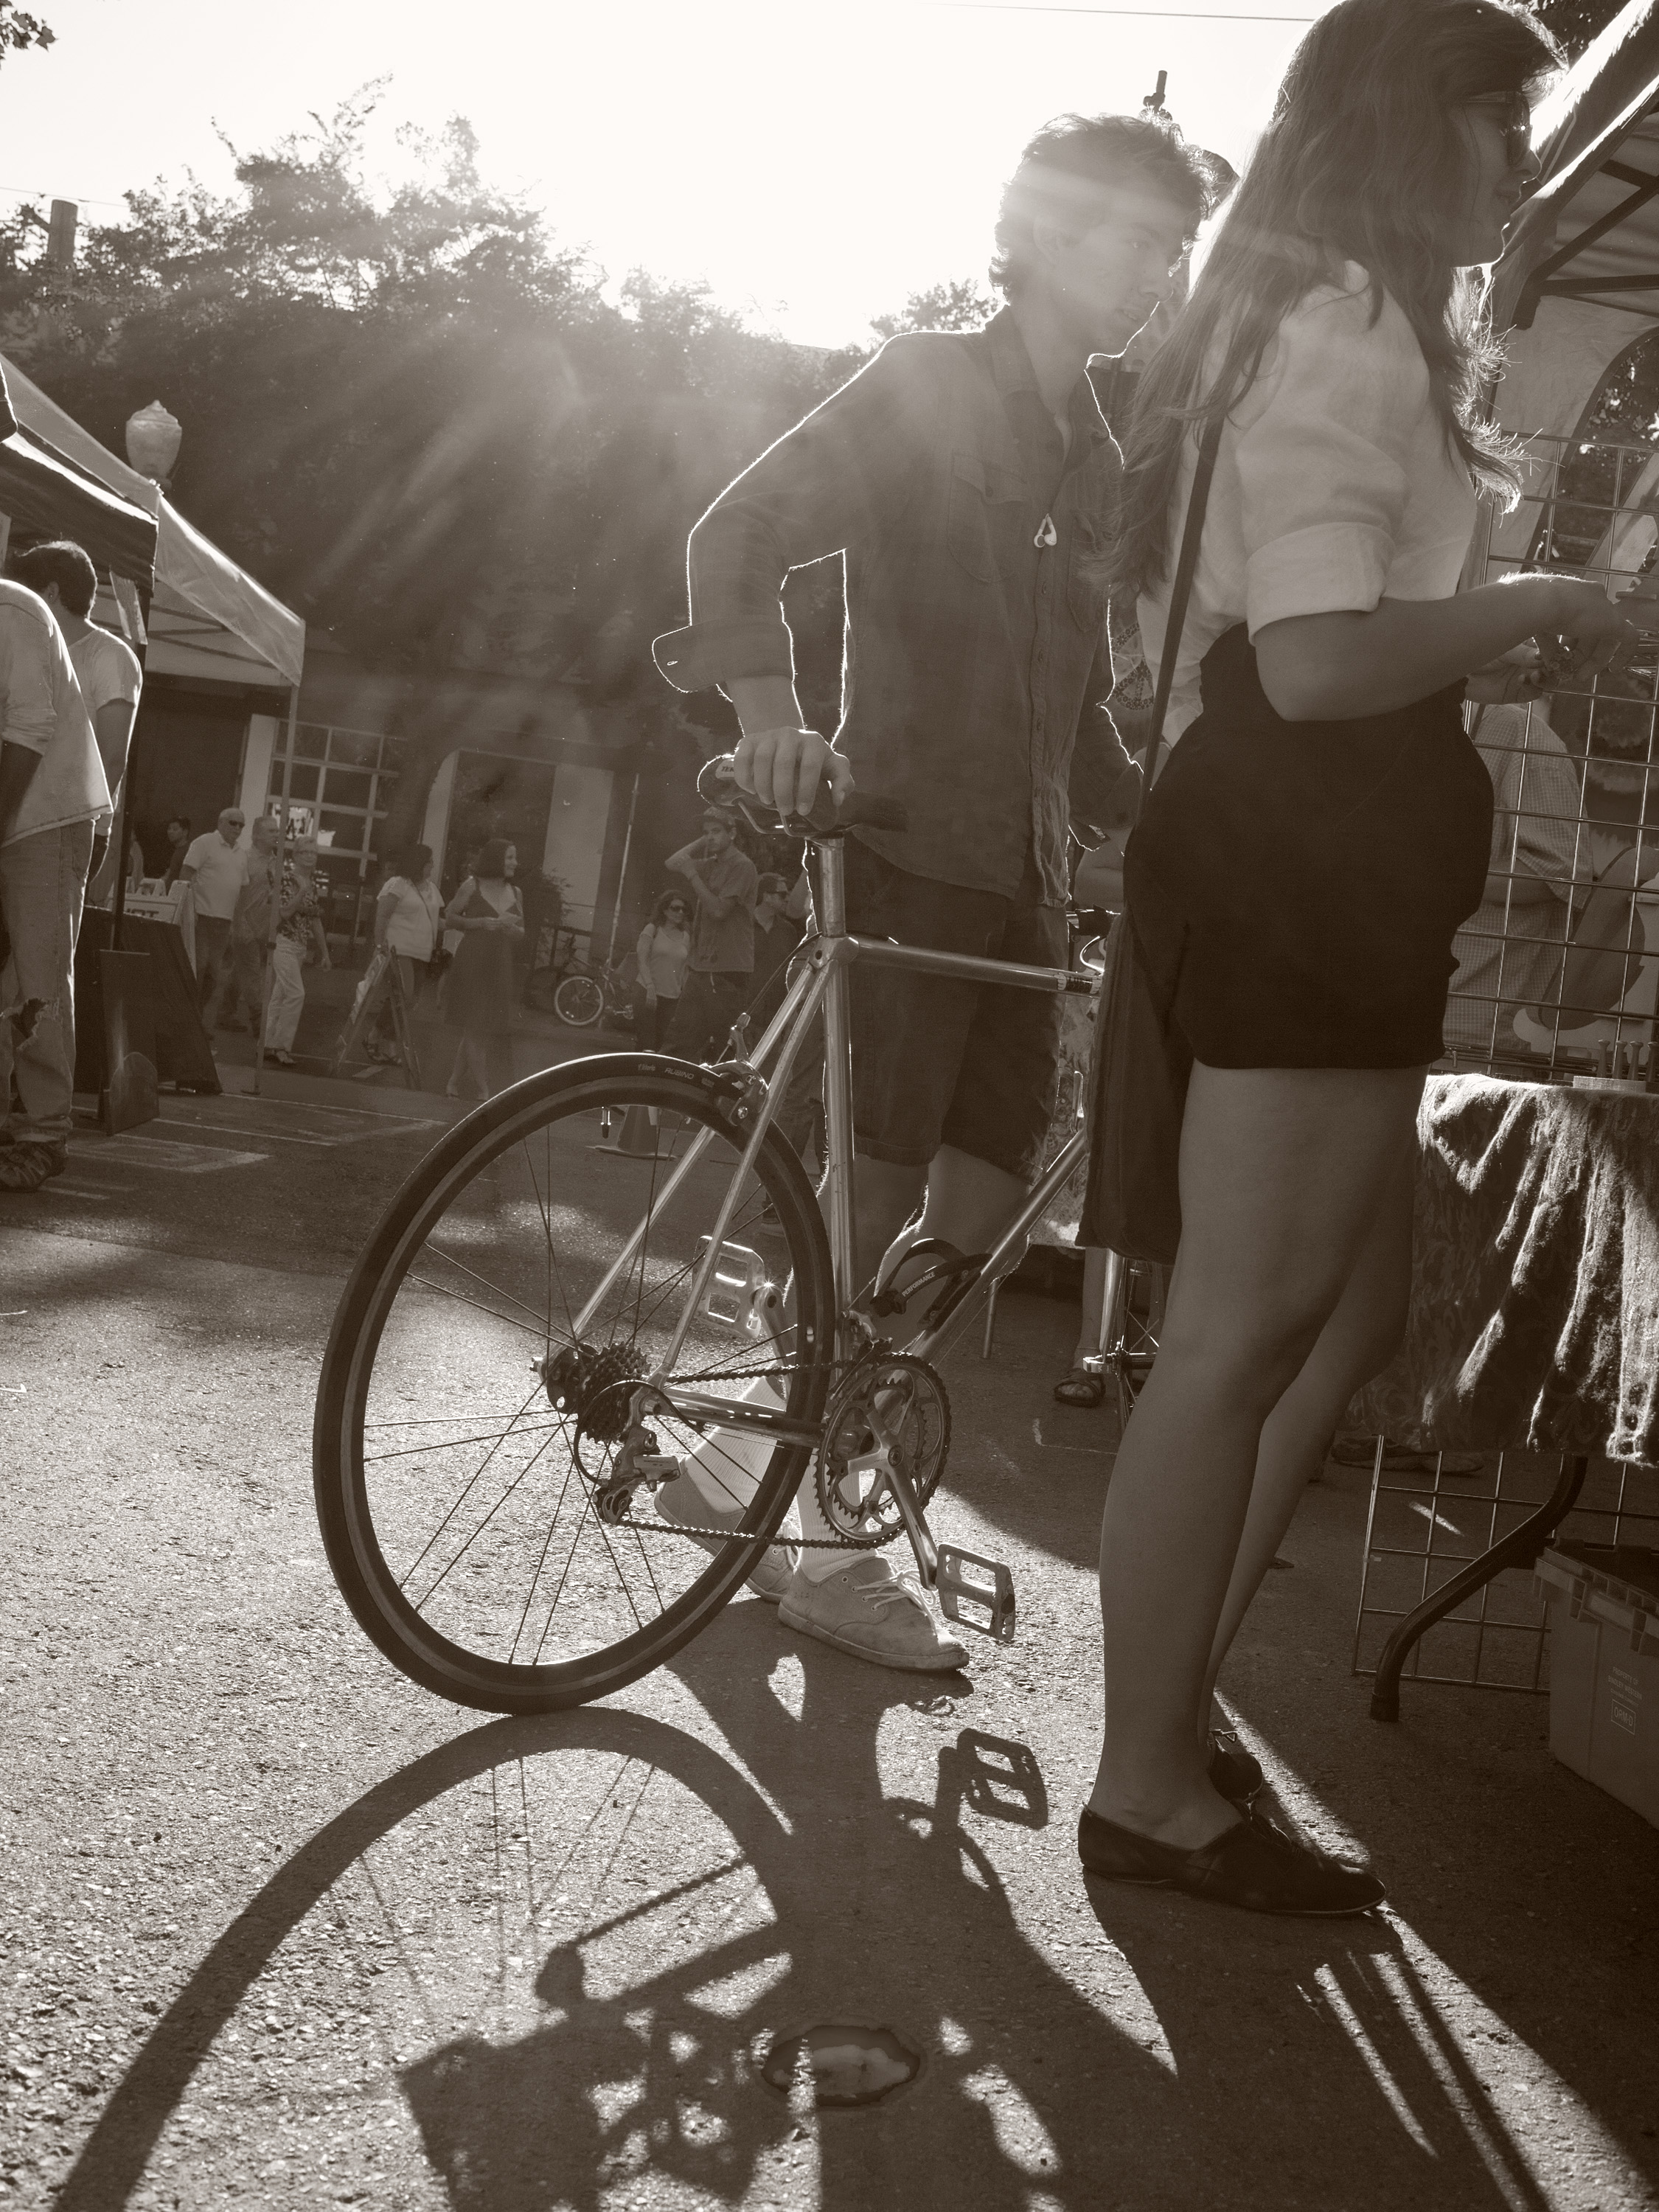
black and white, white, bicycle, urban, vehicle, black, monochrome, california, cycling, july, saturday, photograph, snapshot, image, ca, sacramento, interaction, monochrome photography